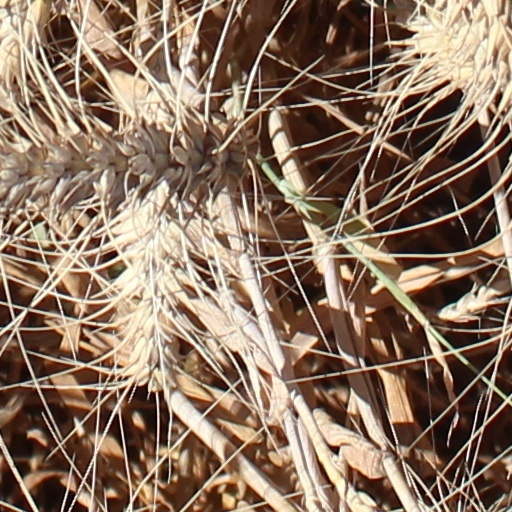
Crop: wheat